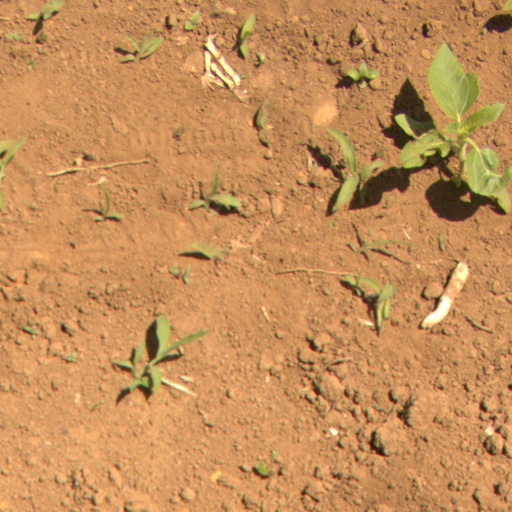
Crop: Jerusalem artichoke